Fitsum Zemichael

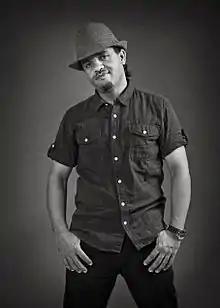
Fitsum Zemichael photograph in Norway

Fitsum Zemichael (Tigrinya: ፍጹም ዘሚካኤል; born 1971) is an Eritrean singer. He was born to Zemichael Mengistu and Abeba Abraha. He went to a local mission school, Lassalle Catholic College, for his primary education and later joined his elementary at Adventis school. Zemichael finished his secondary education at Gelawdiyos Secondary School in Adama, Ethiopia in 1990.